Balay

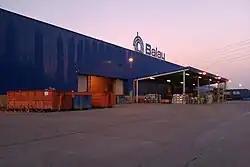
Balay factory in Montañana, Zaragoza

BSH Electrodomésticos España trading as Balay, is a Spanish home appliances manufacturer, owned by BSH.